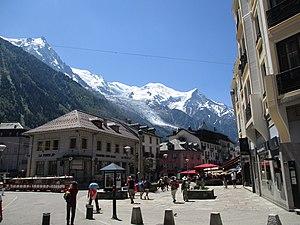
Streets in Chamonix &amp
Chamonix-Mont-Blanc, ou plus communément Chamonix, est une commune française située dans le département de la Haute-Savoie, en région Auvergne-Rhône-Alpes. La commune de Chamonix-Mont-Blanc recouvre du nord au sud seize villages ou hameaux : le Tour, Montroc, le Planet, Argentière, les Chosalets, la Joux, le Lavancher, les Tines, les Bois, les Praz de Chamonix, Chamonix-Mont-Blanc, les Pècles, les Mouilles, les Barrats, les Pélerins, les Gaillands, les Bossons.